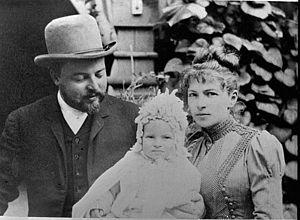
Franz Albert Schechtel, né le 7 août 1859 à Saint-Pétersbourg et mort le 7 juillet 1926 à Moscou, est un architecte russe, descendant d'Allemands de la Volga catholiques, qui fut surtout actif à Moscou construisant en vingt ans cinq théâtres, cinq églises, trente-neuf hôtels particuliers et immeubles, la gare de Iaroslavl et nombre de constructions, dans le style néorusse, ou encore Modern Style.